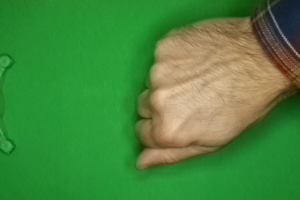
Label: rock